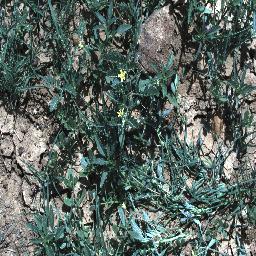
Label: negative